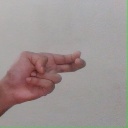
अक्षर: ह